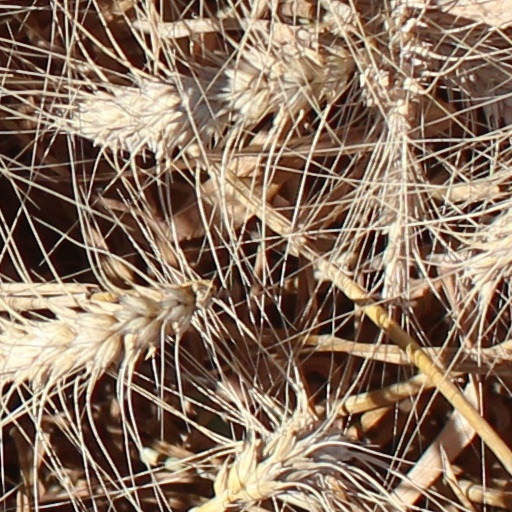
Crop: wheat